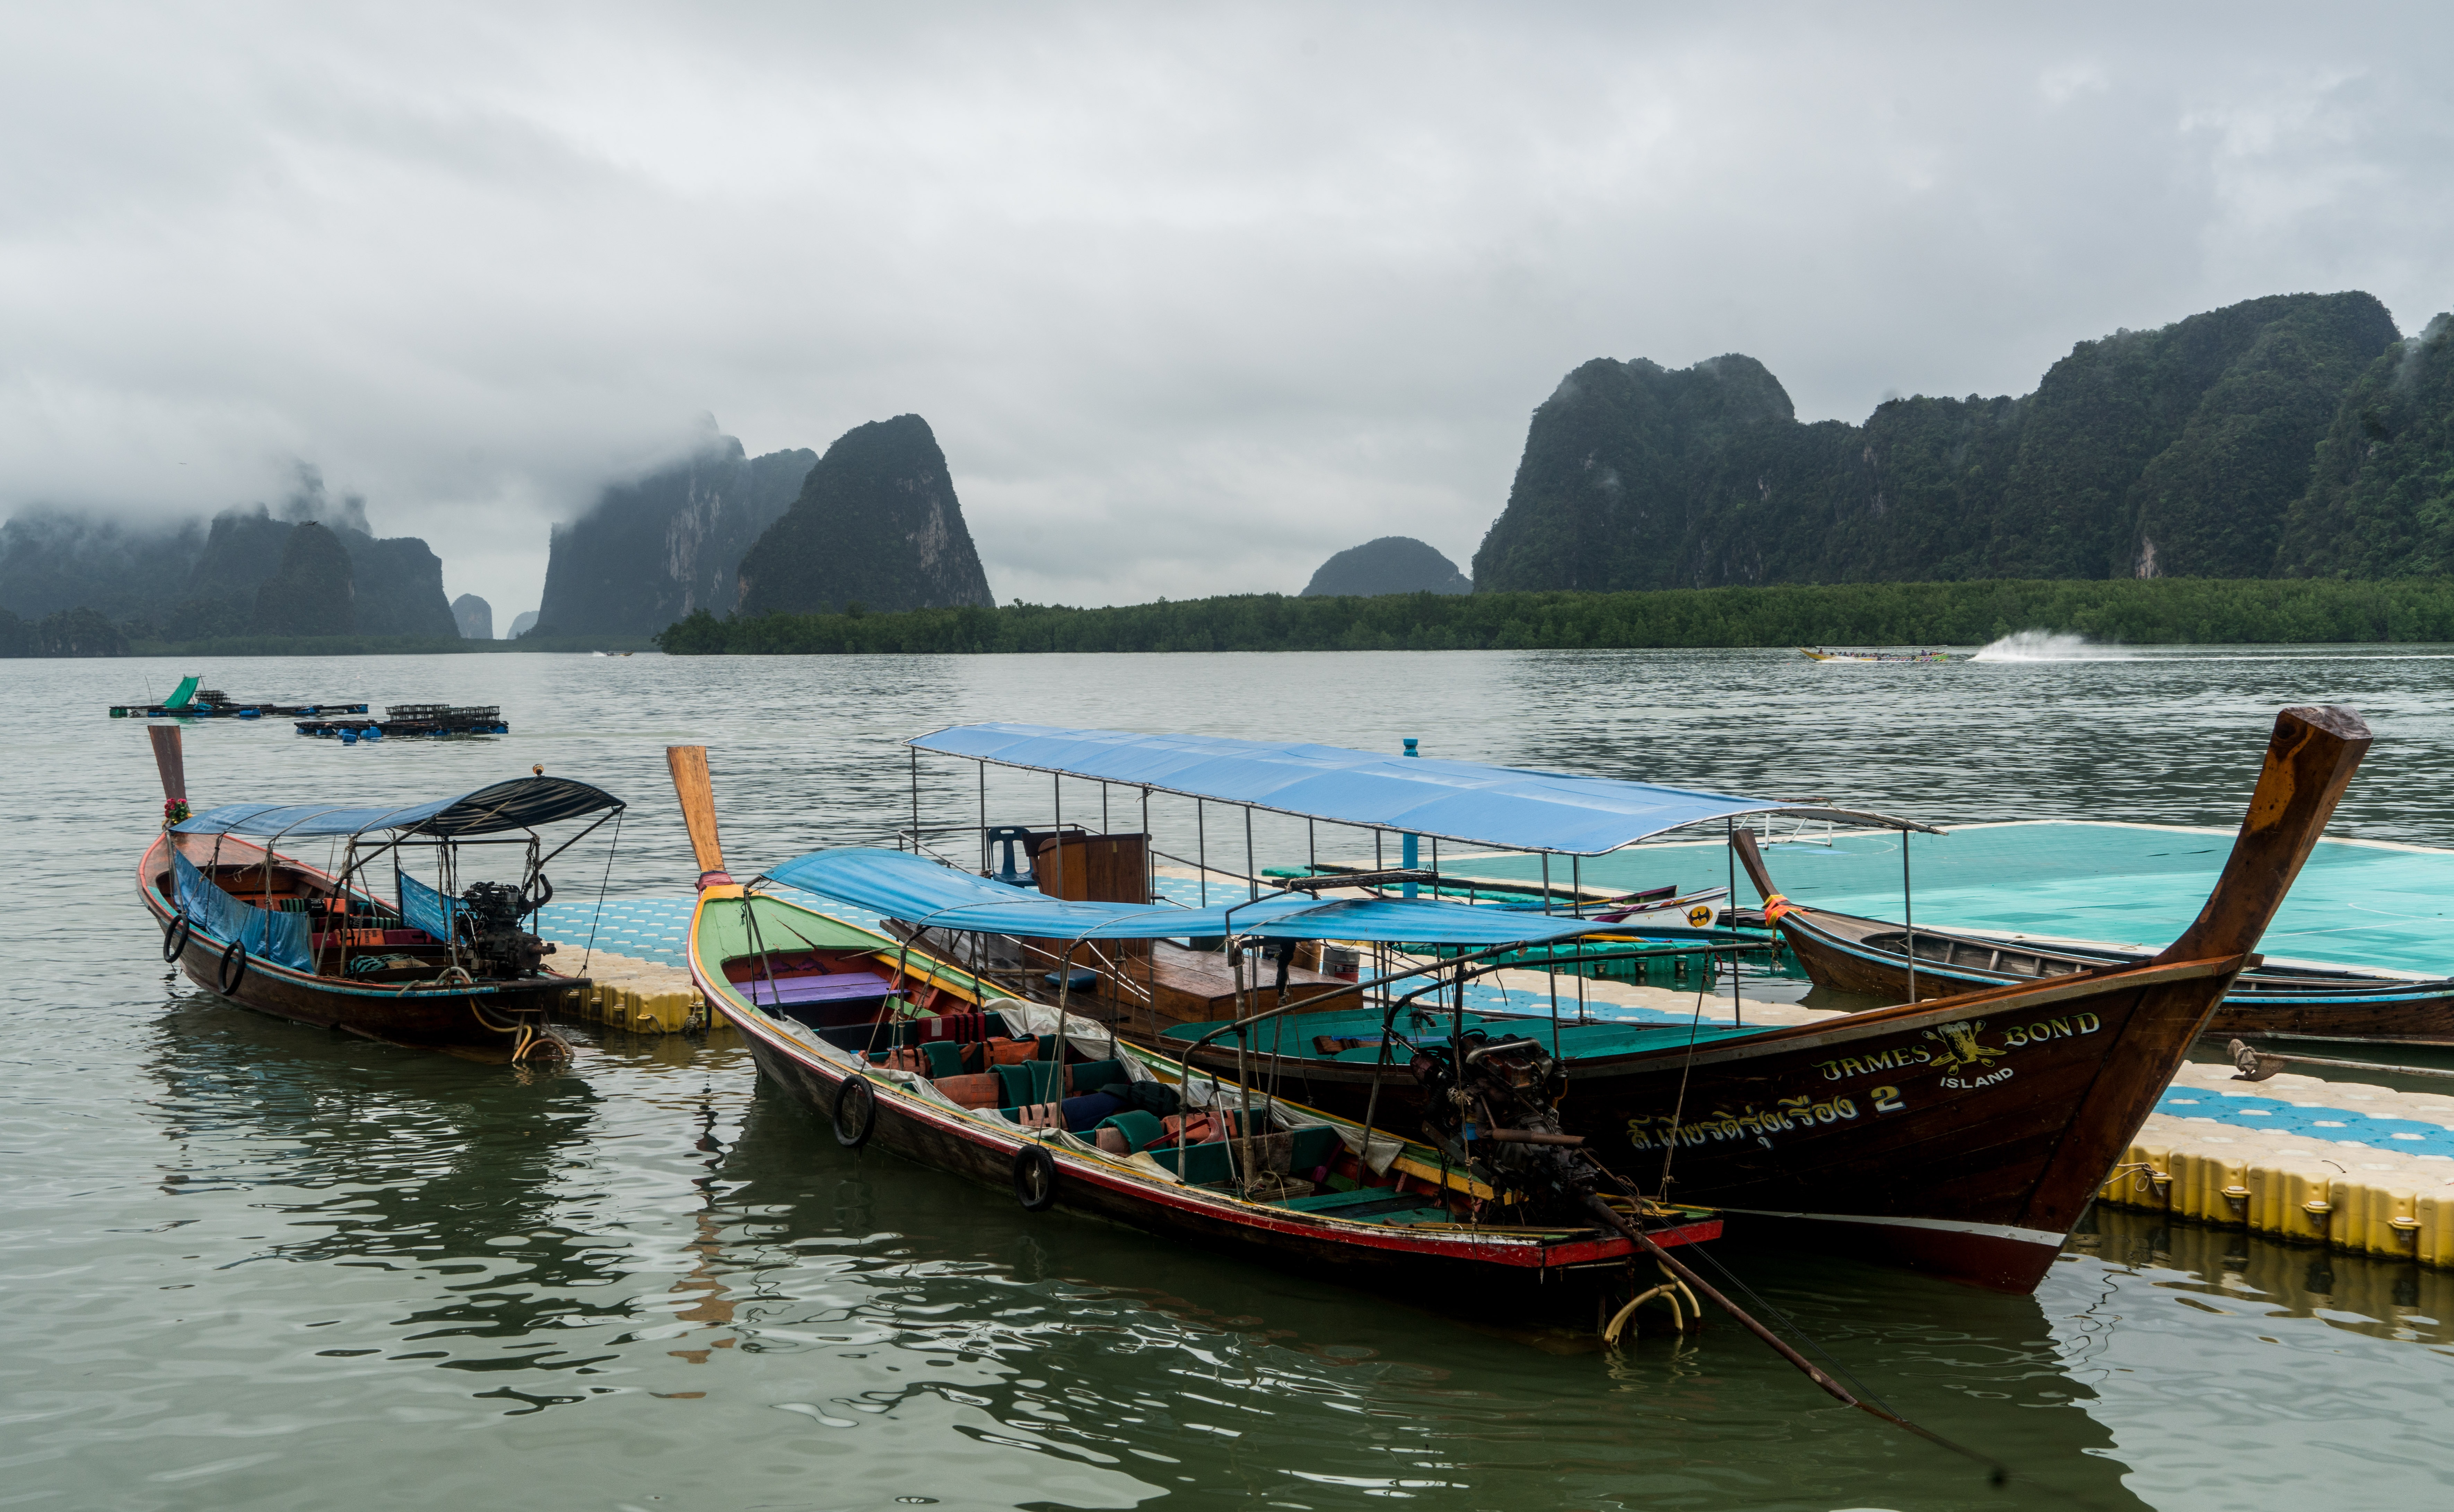
landscape, sea, coast, water, outdoor, boat, travel, vehicle, tropical, seascape, holiday, bay, tourism, thailand, cloudscape, rocks, boating, mountains, stormy, exotic, watercraft, fishing vessel, wooden boats, phuket, long tail boat, koh panyee village, watercraft rowing